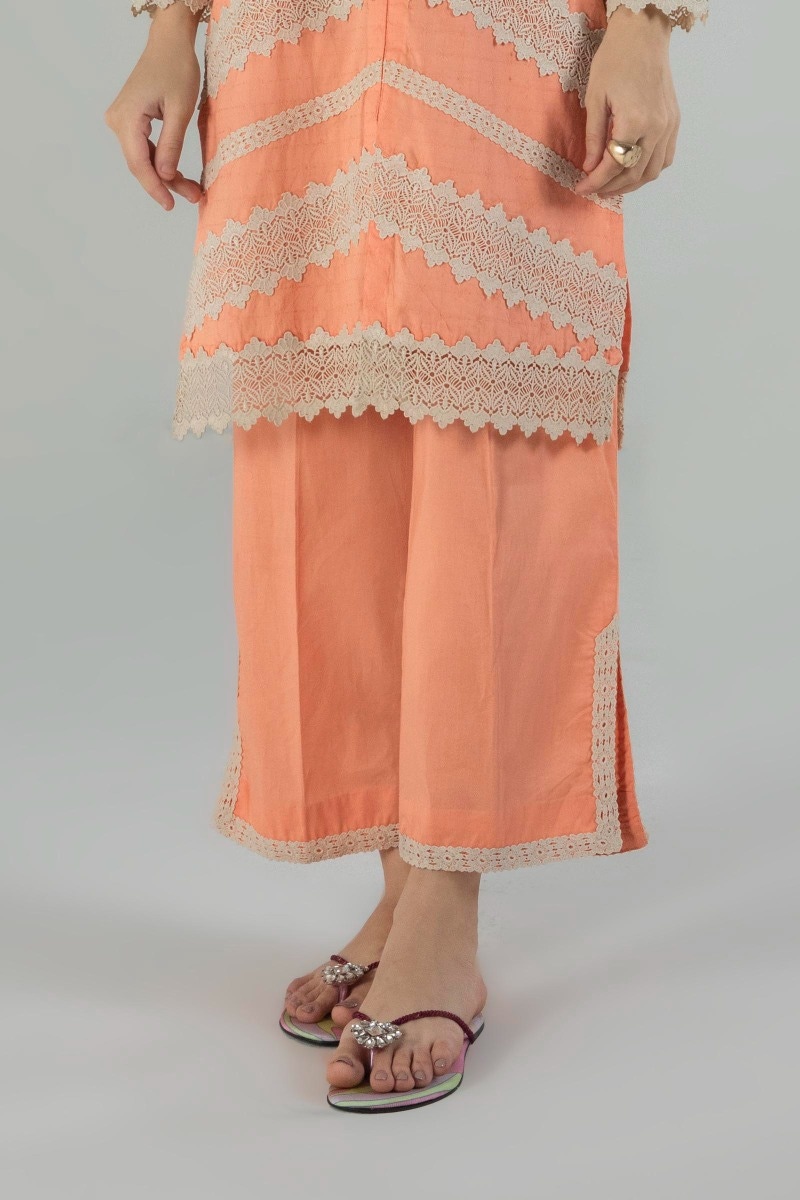
peach embroidered palazzo pants